Vitaly Petrov

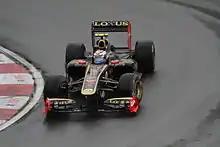
Petrov finished fifth in the wet weather race in Canada.

In the first race of the season in Australia, Petrov qualified sixth – a career-best – and secured his only Formula One podium, finishing in third place behind race-winner Sebastian Vettel and Lewis Hamilton. In Malaysia, Petrov again ran in the points until he ran wide at a corner and left the circuit; attempting to rejoin, he hit a bump caused by a drainage gully which launched his car into the air and broke the steering column on landing. During qualifying for the , Petrov's car suffered a technical problem after he had posted the fourth fastest time of Q2. As a result, he could not compete in Q3, leaving him to start tenth on the grid. He drove a consistent race and made good strategy calls and made his way to ninth after passing several cars after his last stop of a two stop strategy on Lap 37. An eighth place in Turkey added to his points tally before an eleventh-place finish in Spain.